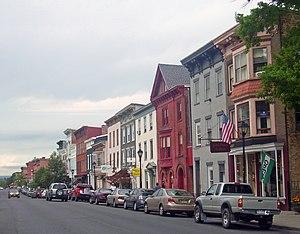
La ville d'Hudson est le siège du comté de Columbia dans l'État de New York, aux États-Unis.